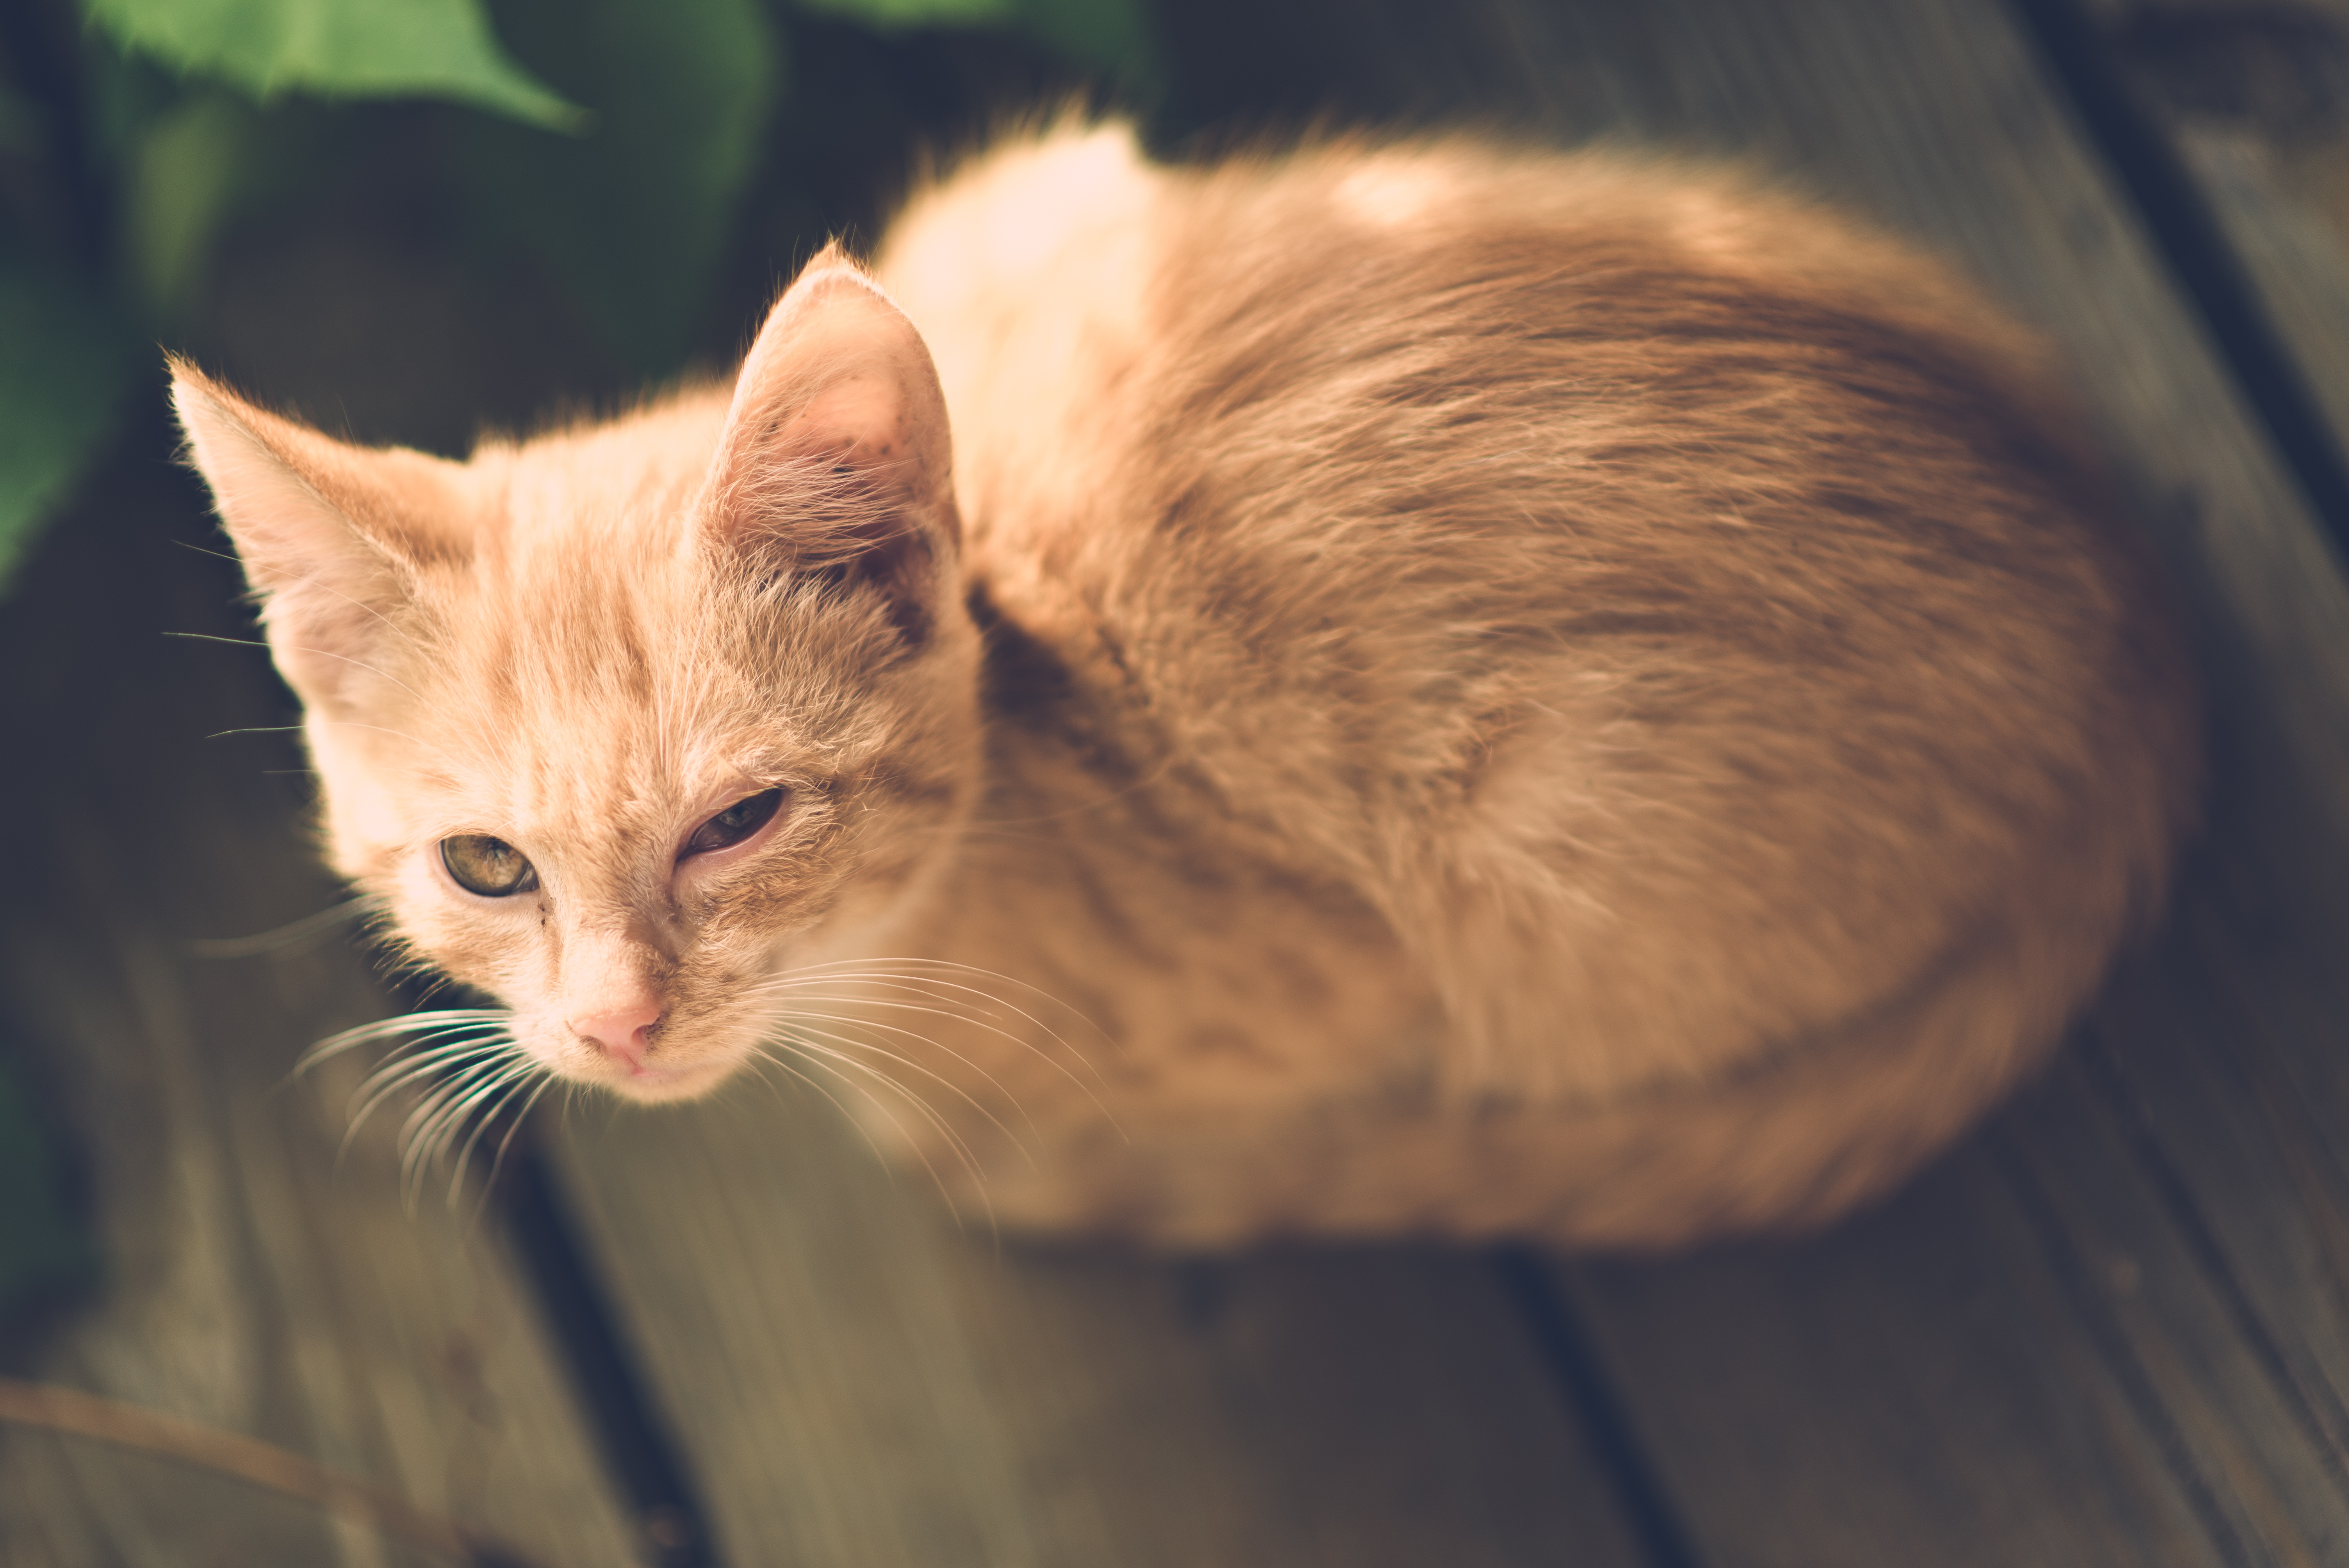
nature, outdoor, vintage, animal, cute, village, pet, fur, portrait, young, red, kitten, cat, small, mammal, garden, close up, family, nose, whiskers, eye, wooden, little, skin, vertebrate, domestic, injury, unhappy, illness, poor, tabby cat, one eye, small to medium sized cats, cat like mammal